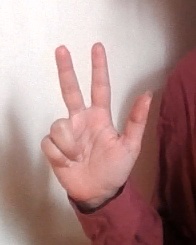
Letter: al